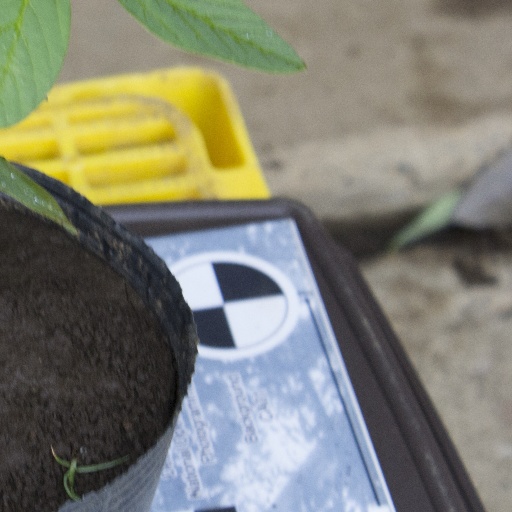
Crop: soybean